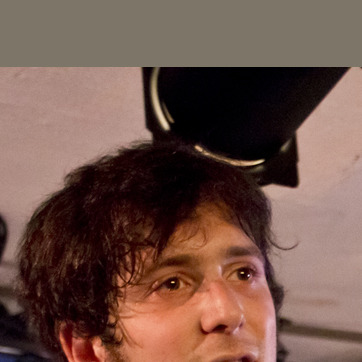
Material: hair